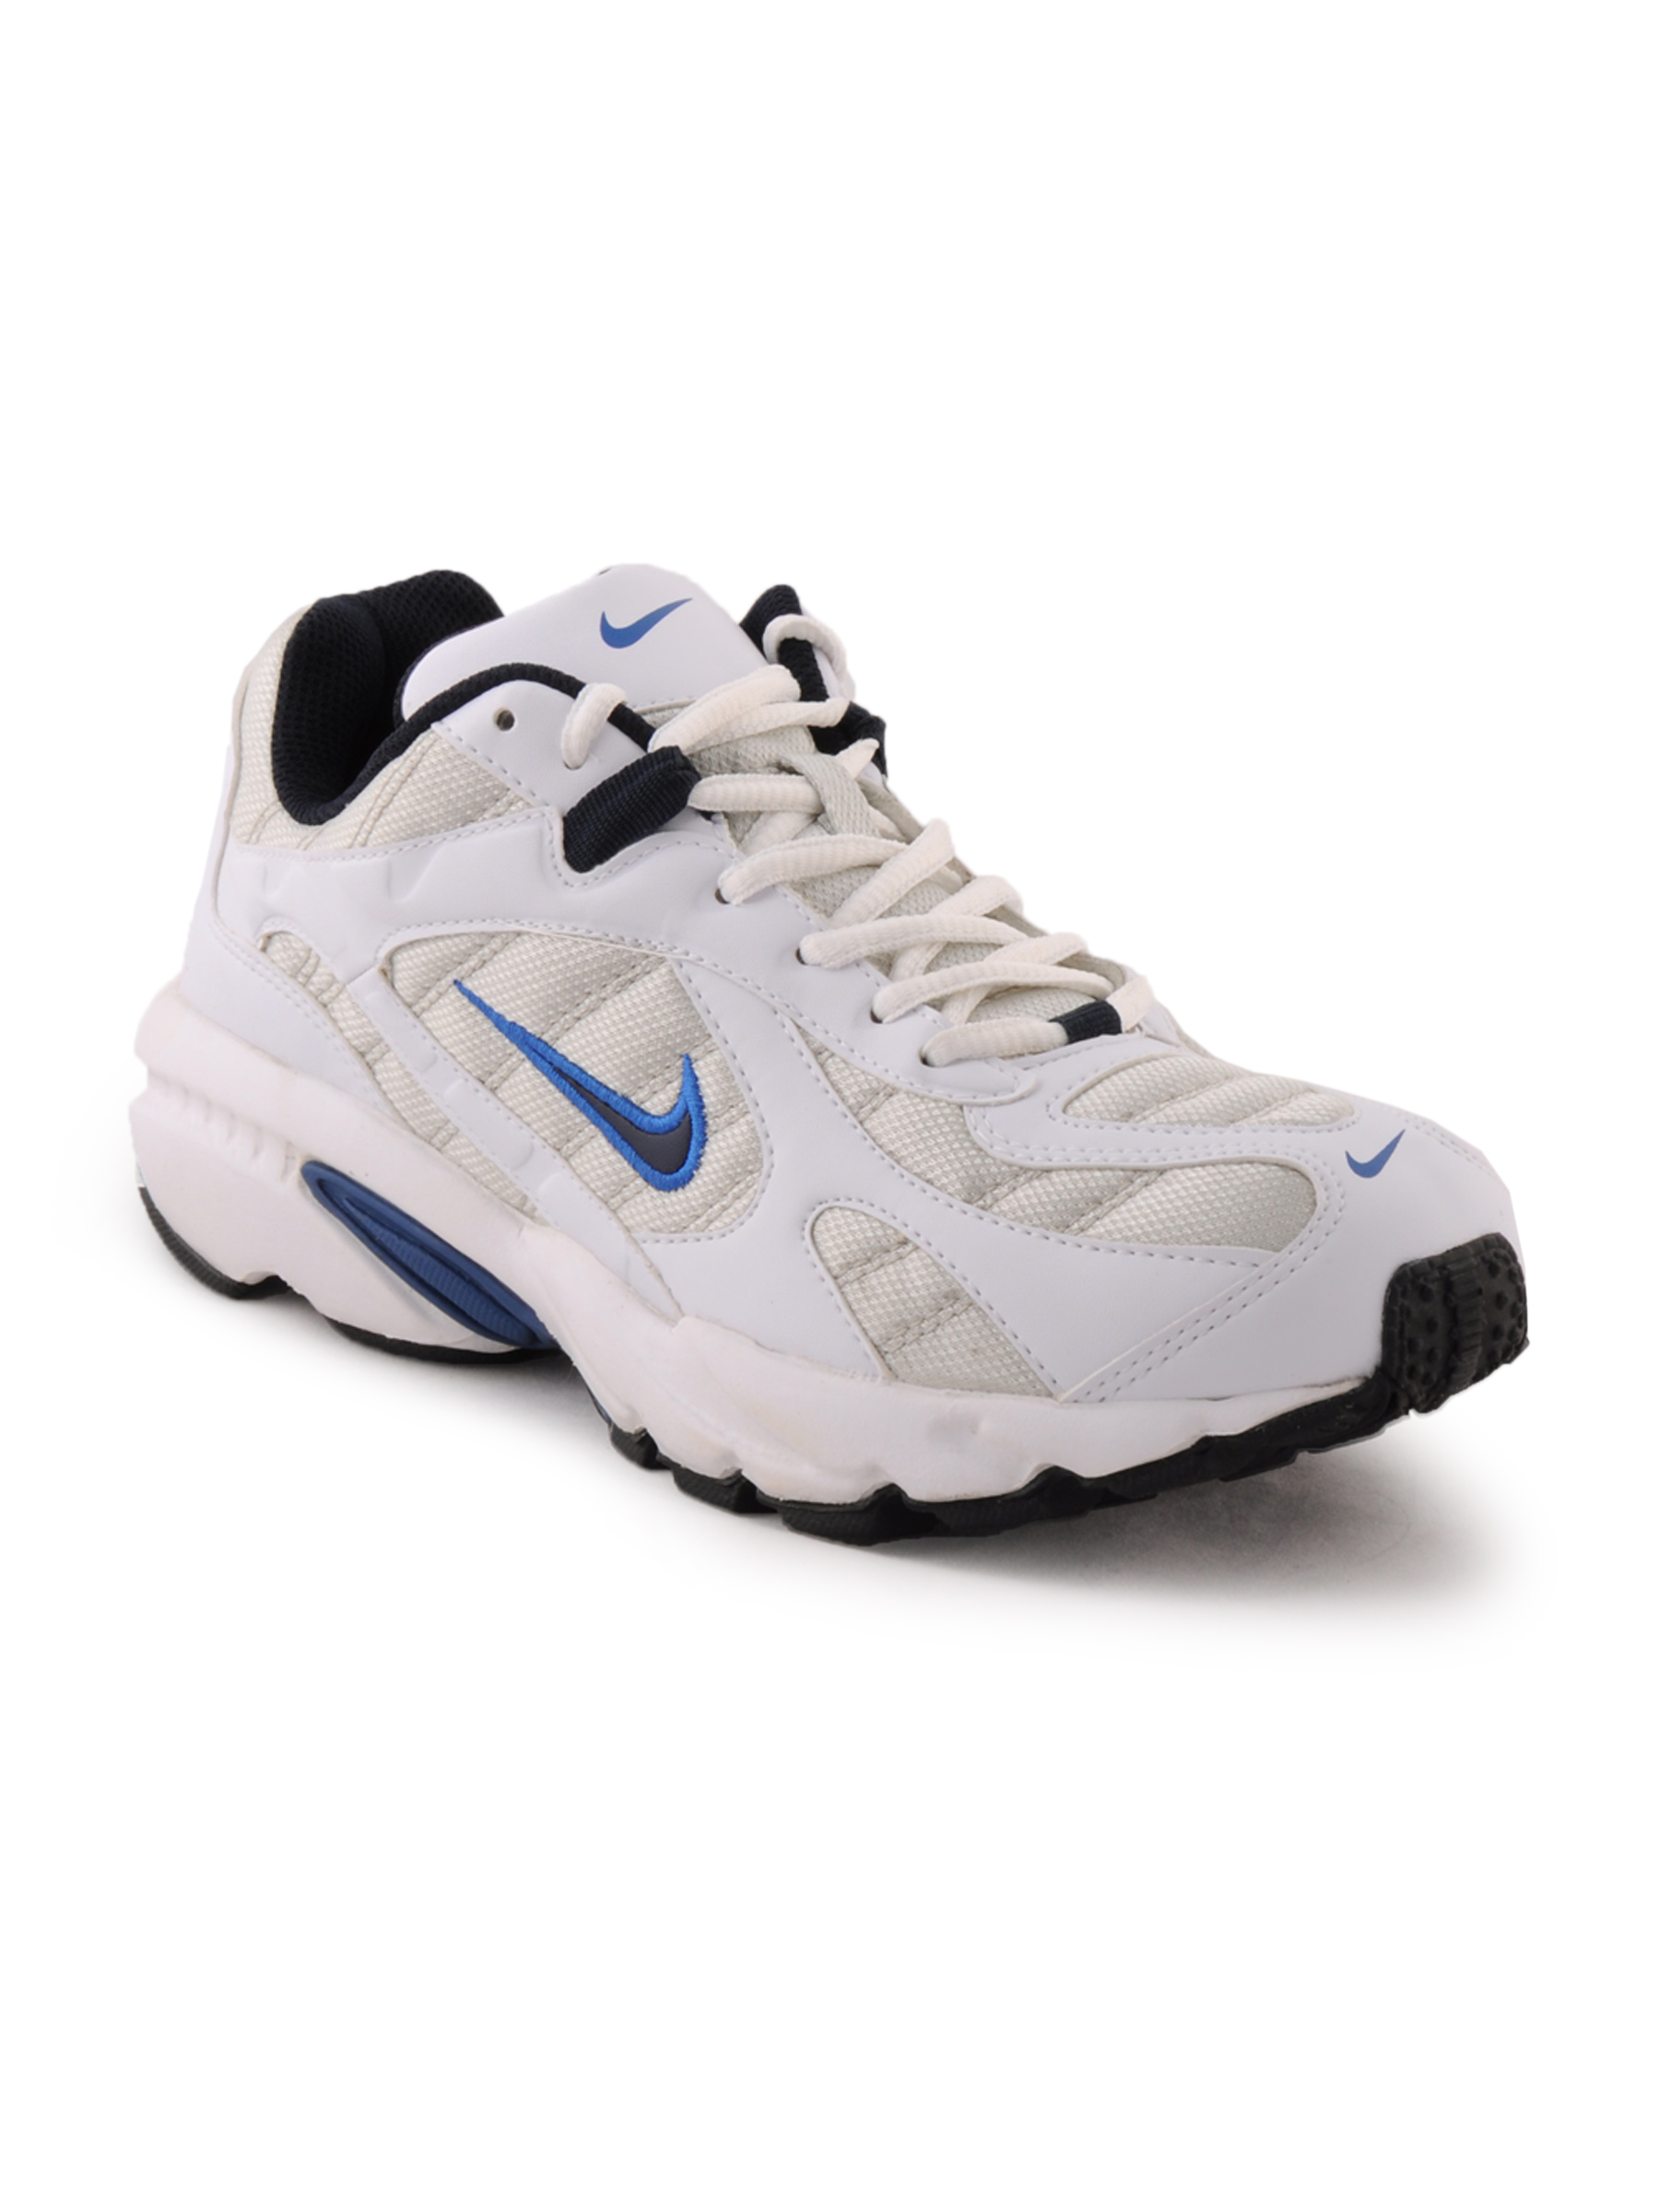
Nike Men Atlntc Bl White Sports Shoes
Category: Footwear / Shoes / Sports Shoes
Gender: Men
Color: White
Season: Fall 2011
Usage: Sports